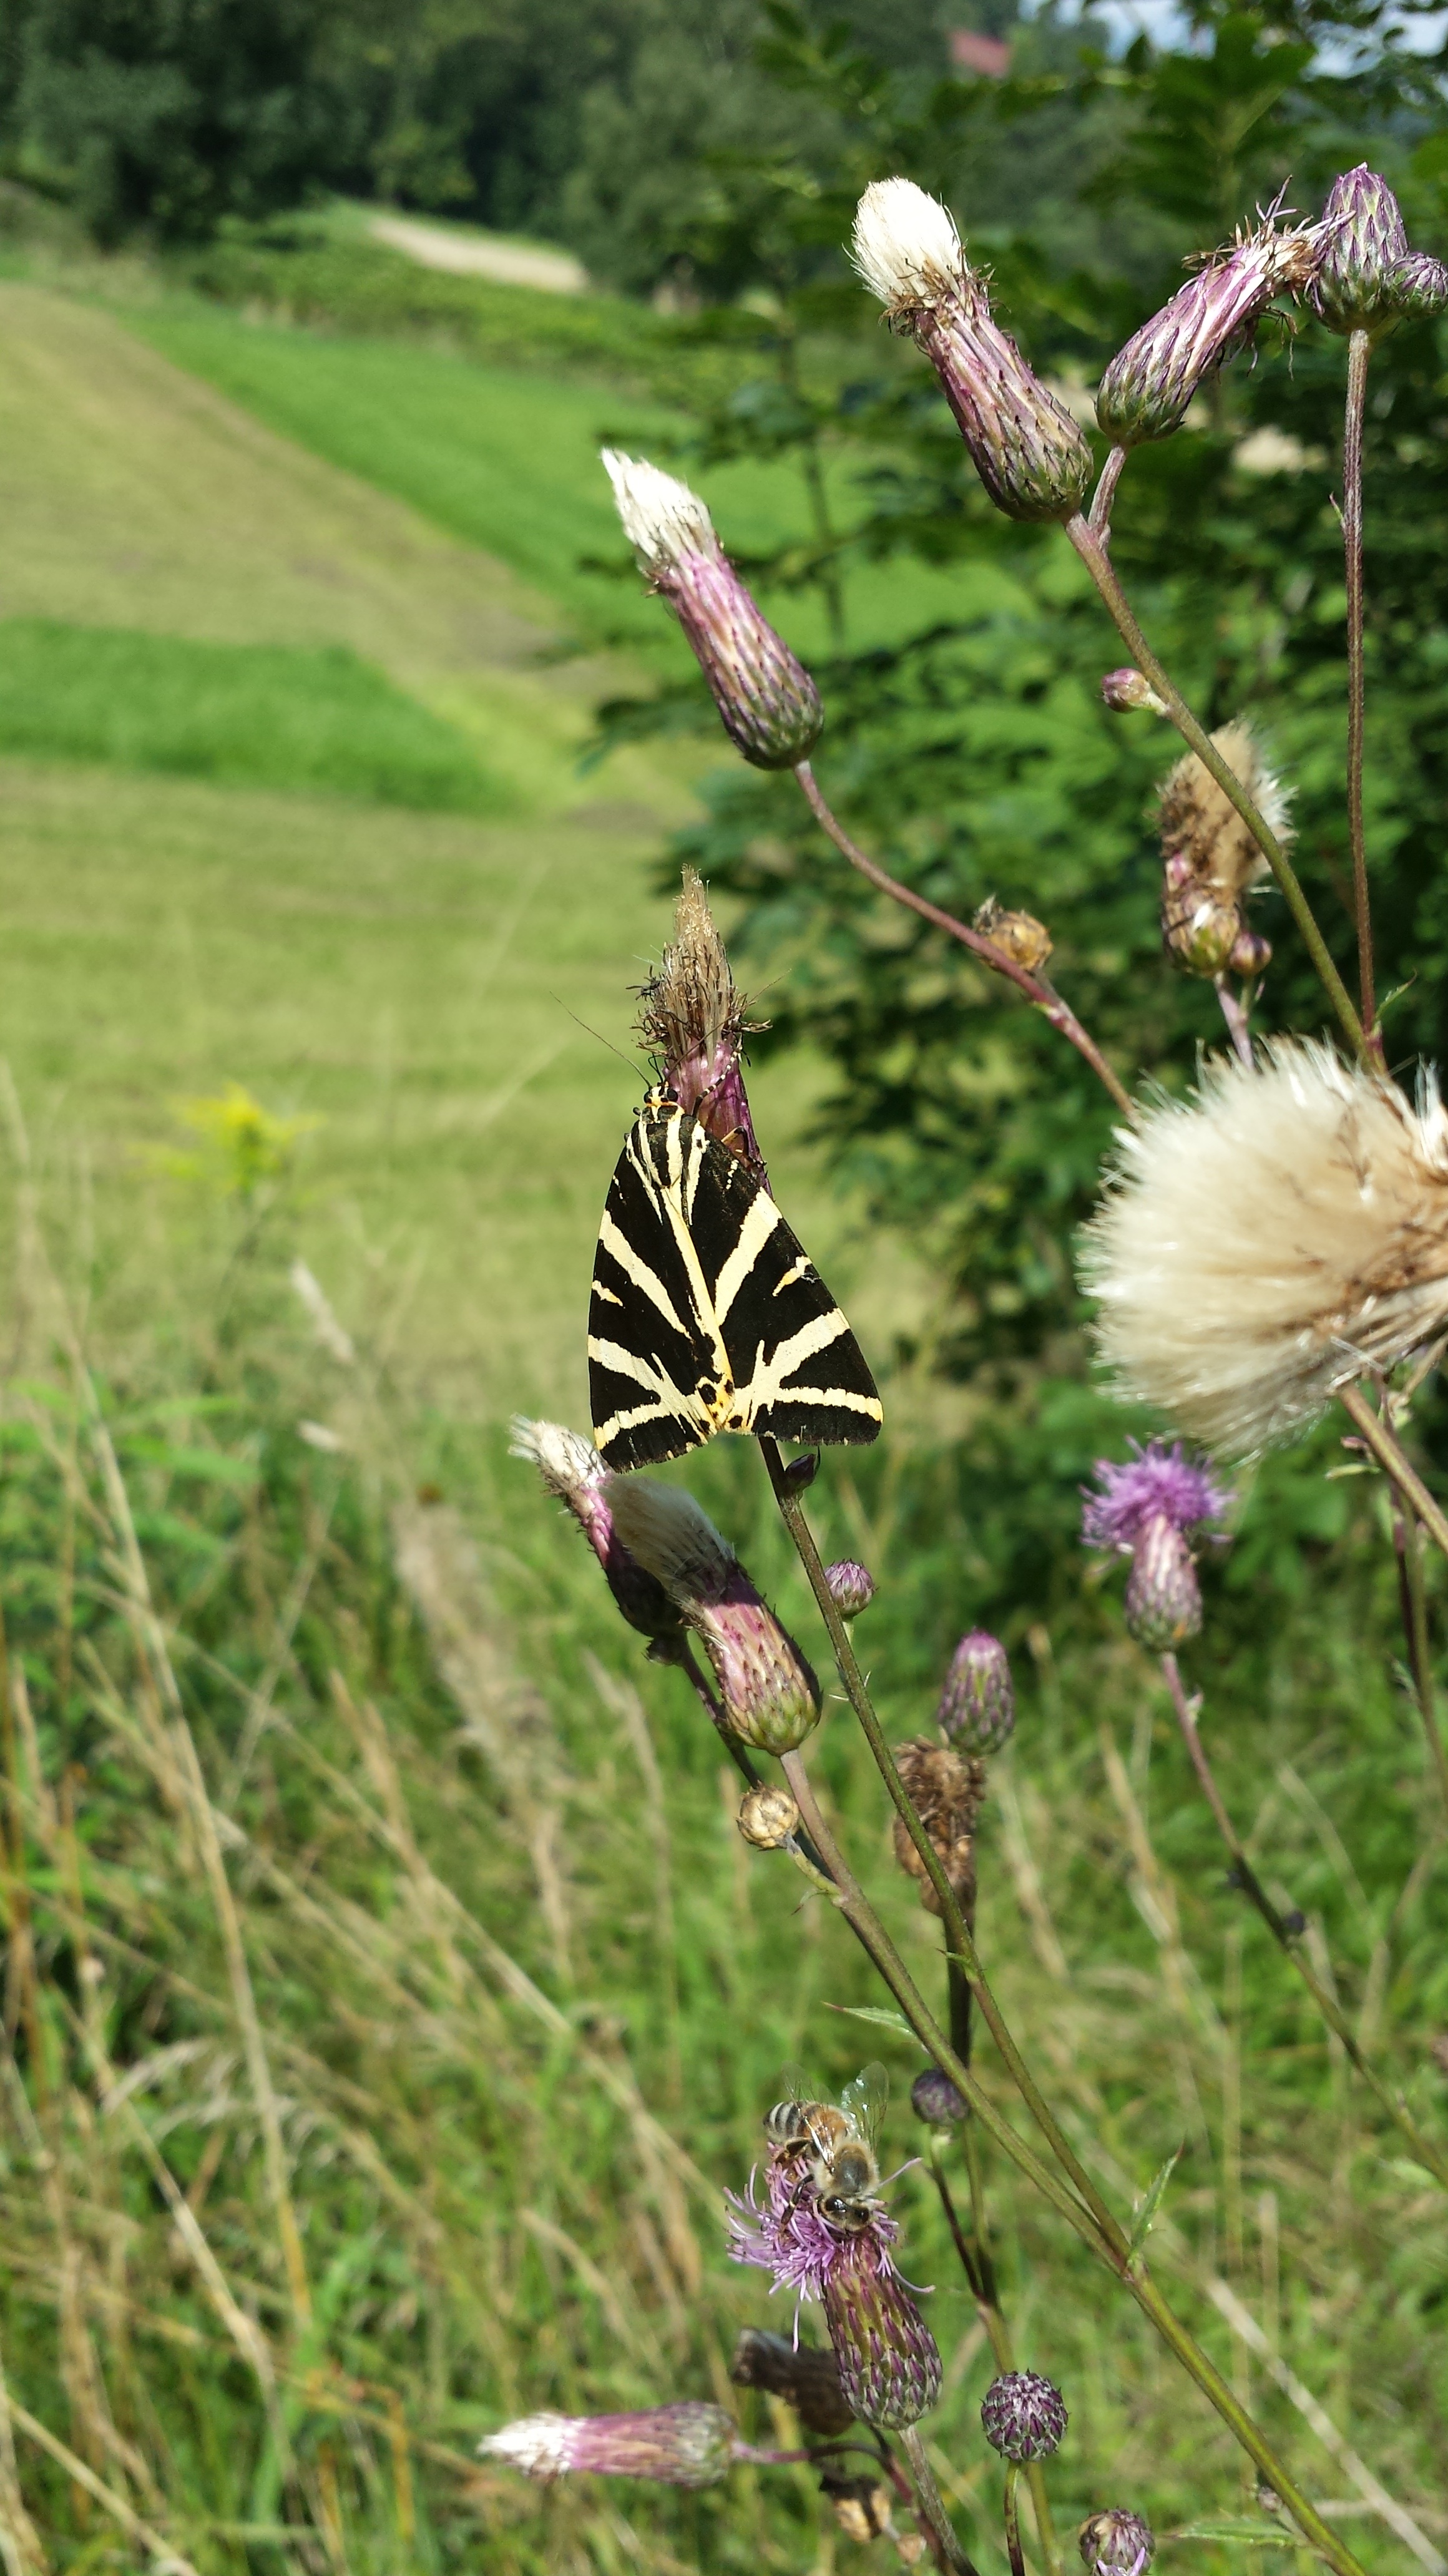
nature, grass, plant, lawn, meadow, prairie, leaf, flower, wildlife, insect, botany, butterfly, garden, close, flora, fauna, wildflower, macro photography, flowering plant, grass family, land plant